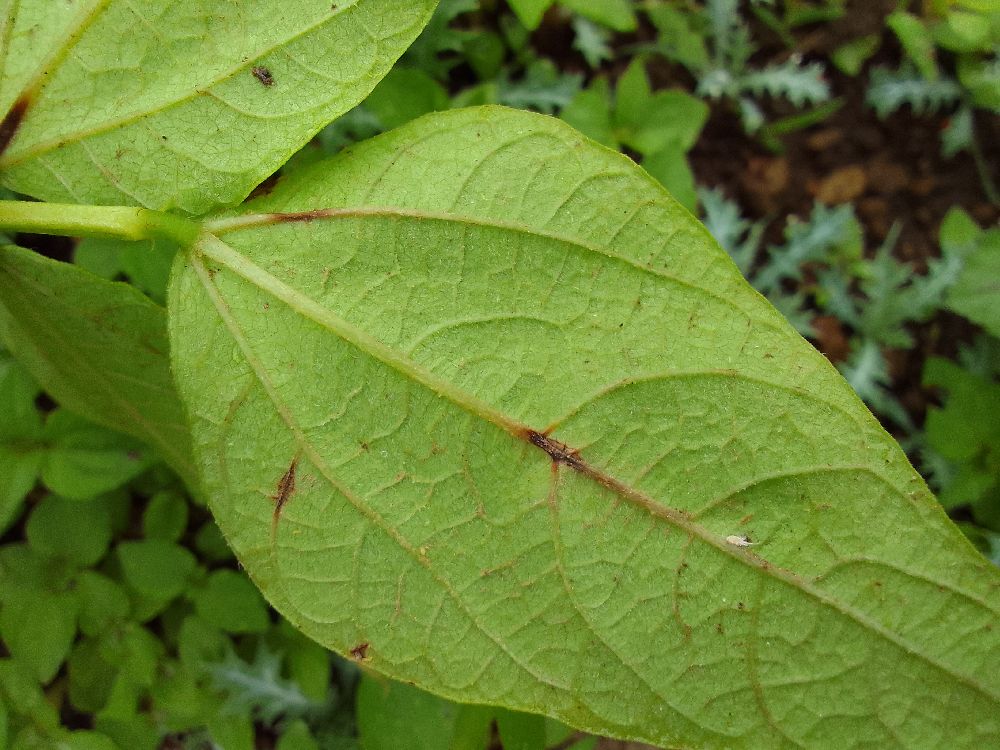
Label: anthracnose